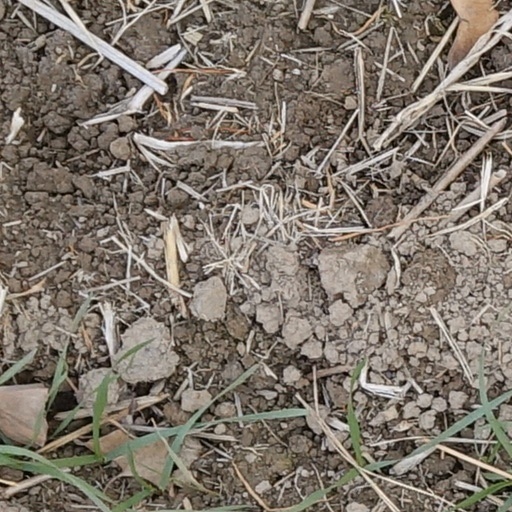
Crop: wheat